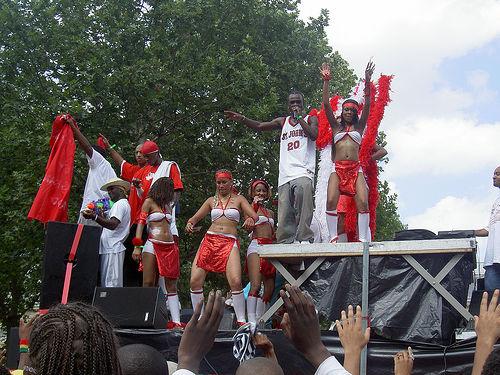
Weather: cloudy or overcast